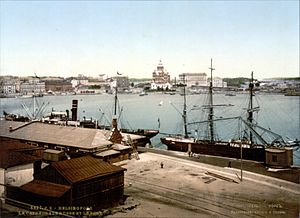
Storfyrstendømmet Finland / Økonomi, næringsliv og sociale forhold / Industrialisiering
Helsingfors havn i 1890-erne
Storfyrstendømmet Finland var forgængeren for det moderne Finland. Det eksisterede i perioden 1809-1917 som en del af det Russiske Kejserrige og havde den russiske zar som storfyrste.